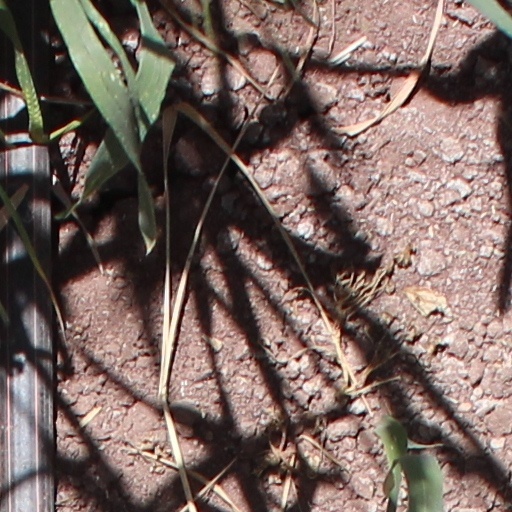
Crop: wheat